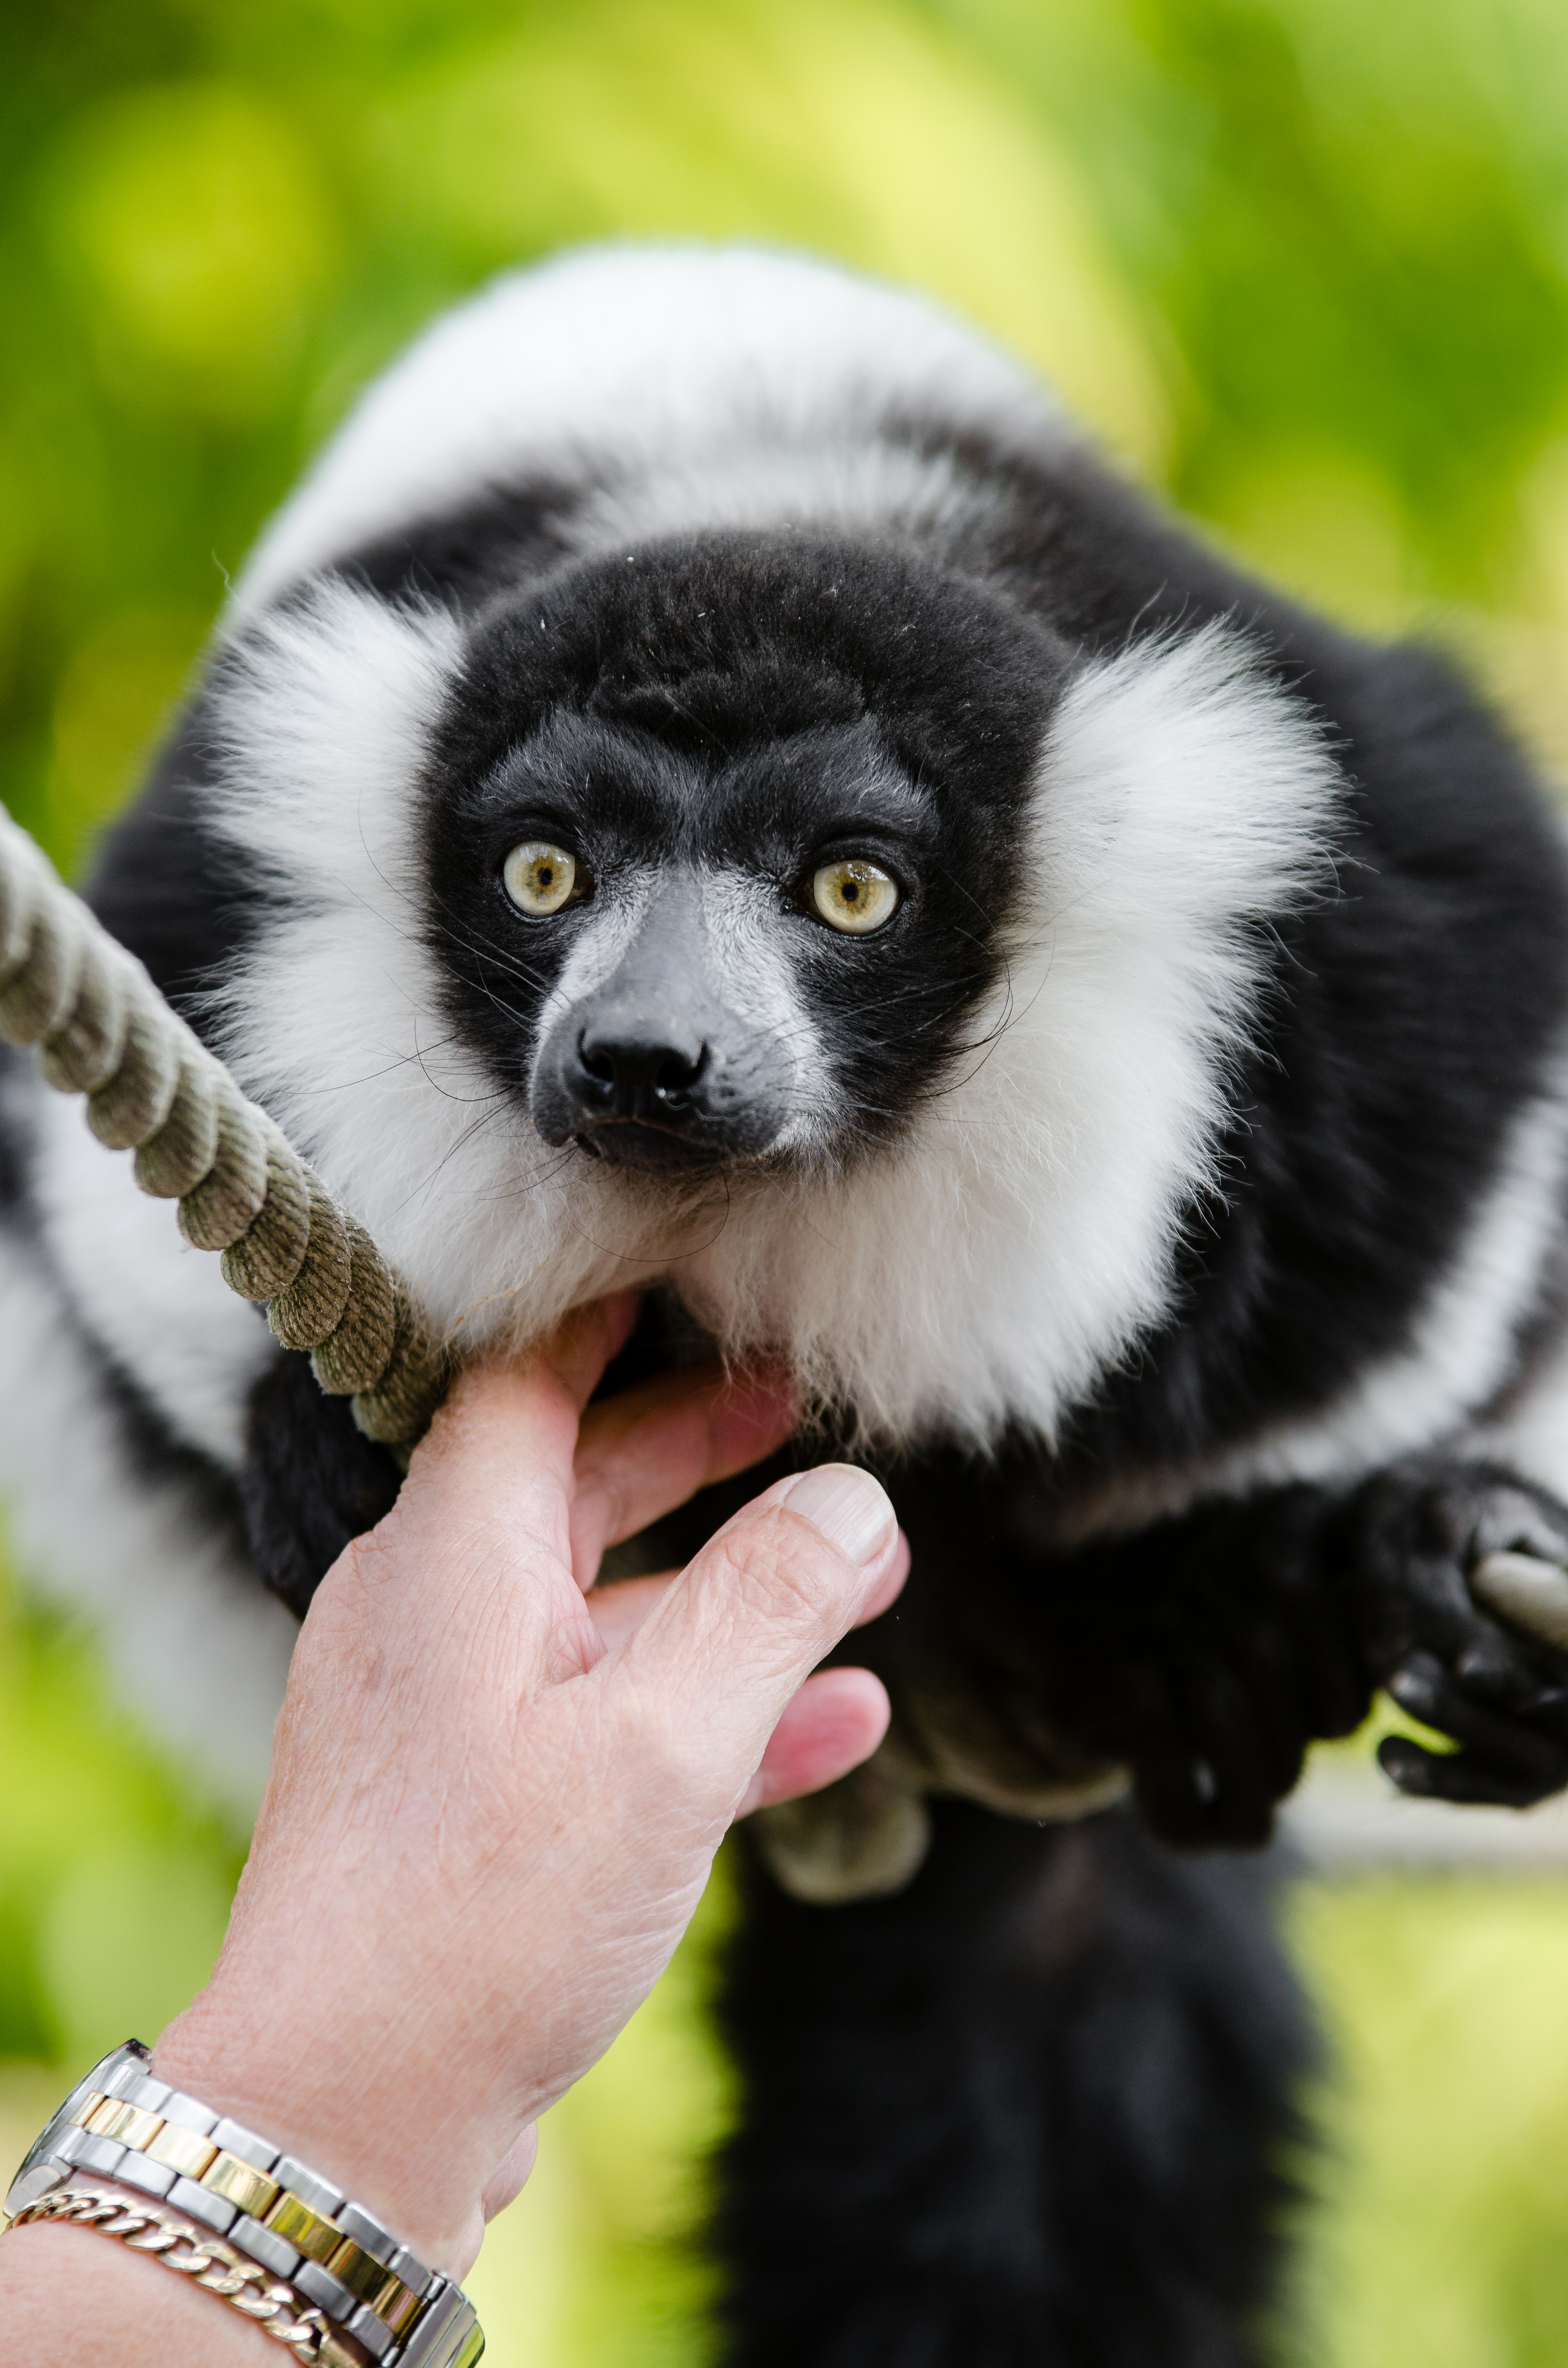
wildlife, mammal, fauna, primate, vertebrate, lemur, new world monkey